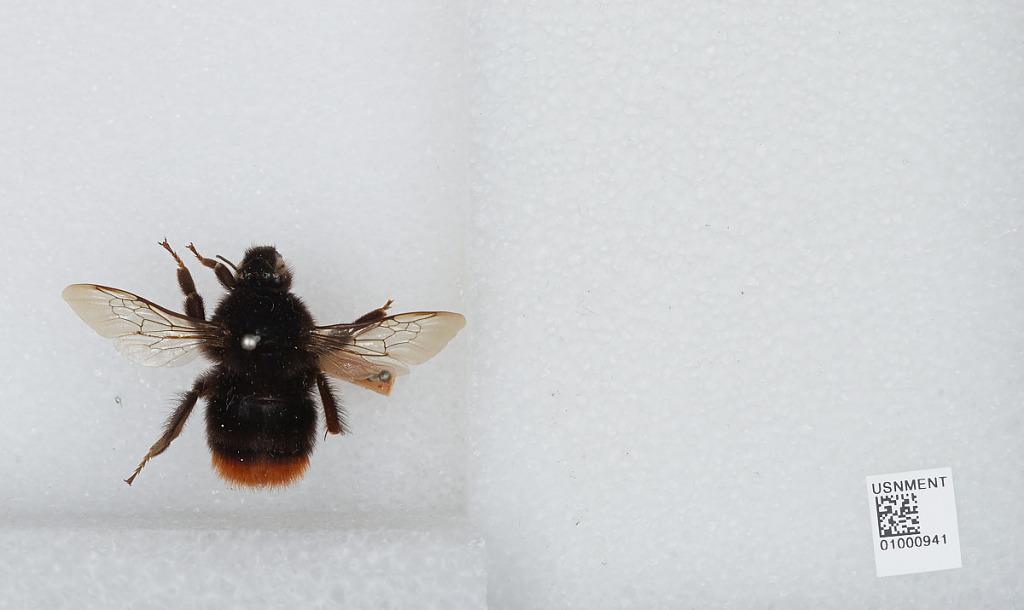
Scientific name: Bombus (Melanobombus) lapidarius lapidarius (Linnaeus)